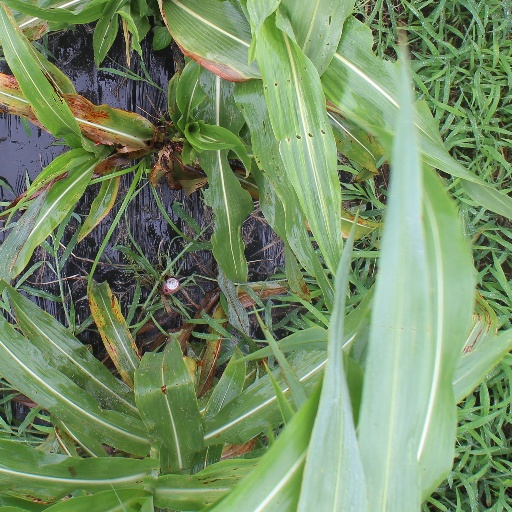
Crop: sorghum